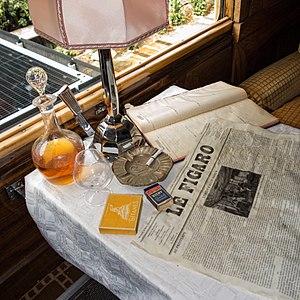
Fine du Bugey dans l'Orient-Express
La fine et le marc du Bugey sont respectivement une fine et un marc produits dans le Vignoble du Bugey.